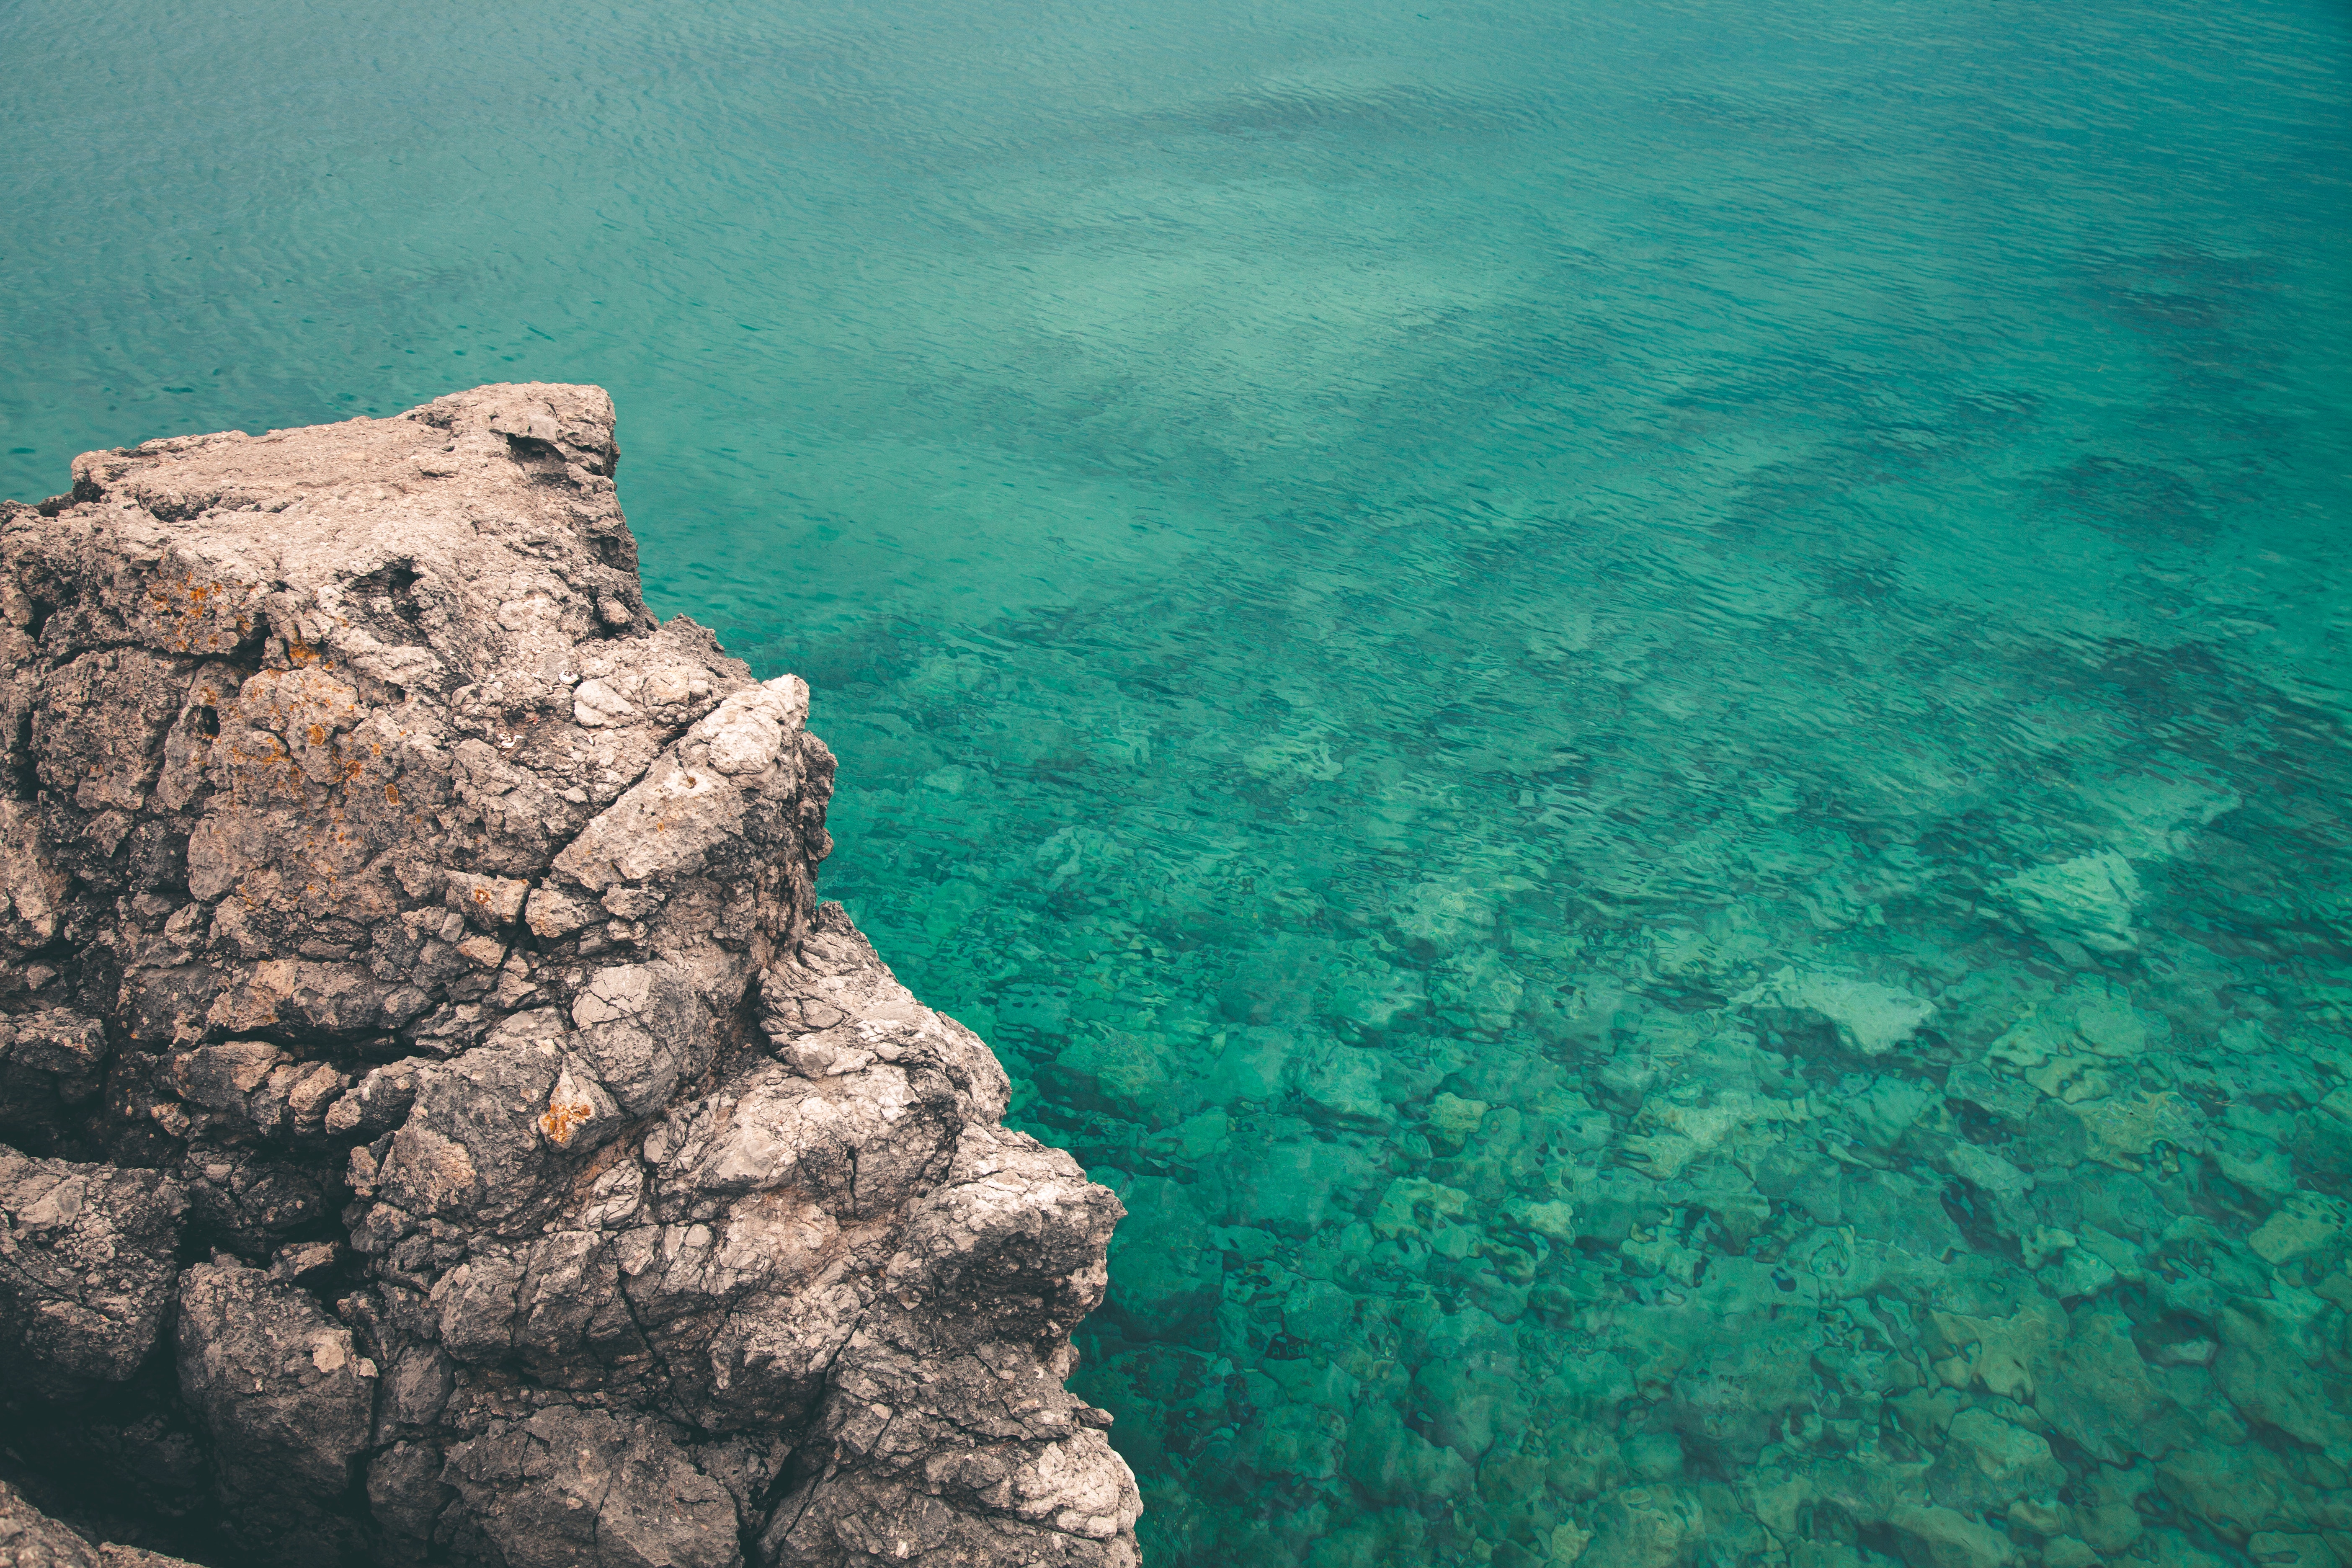
sea, water, rock, reef, coastal and oceanic landforms, promontory, azure, cliff, ocean, shore, coast, sky, turquoise, terrain, underwater, cape, klippe, coral reef, lagoon, formation, marine biology, islet, bay